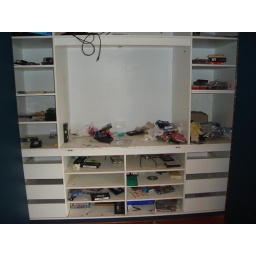
This is the television unit in the kitchen area, loads of bits and pieces just left.